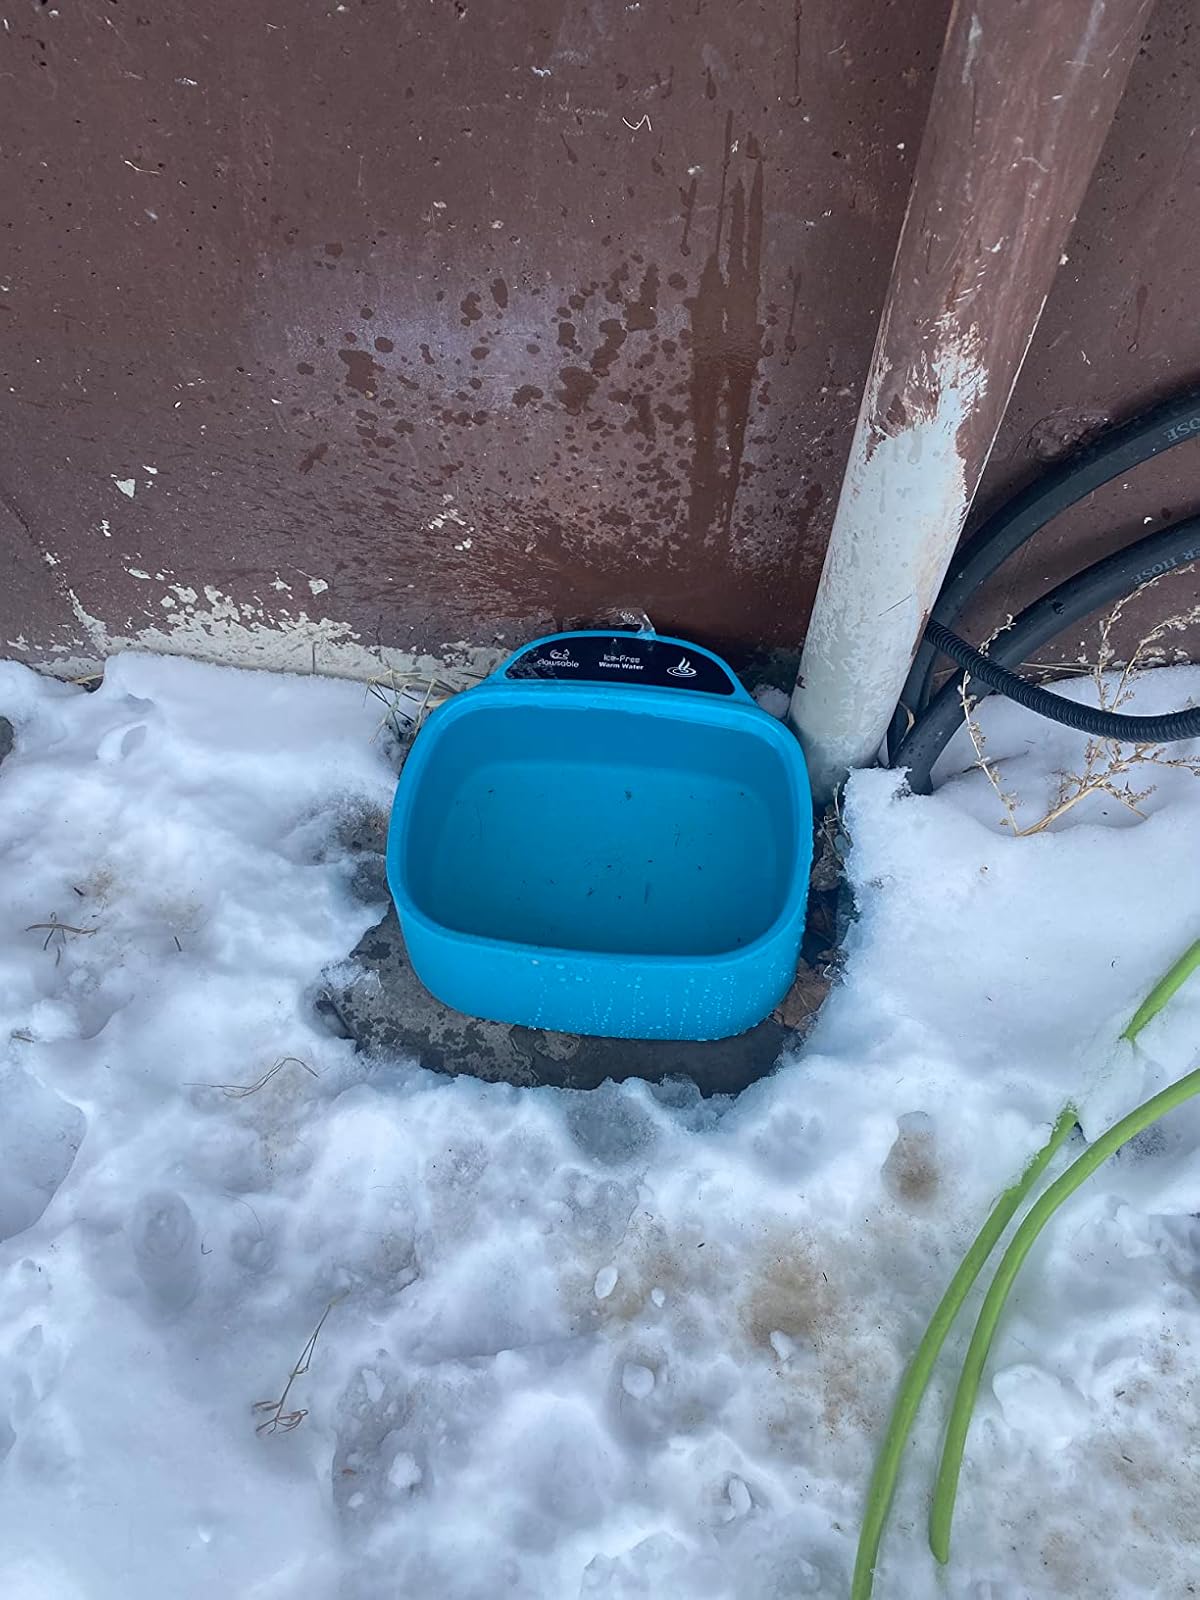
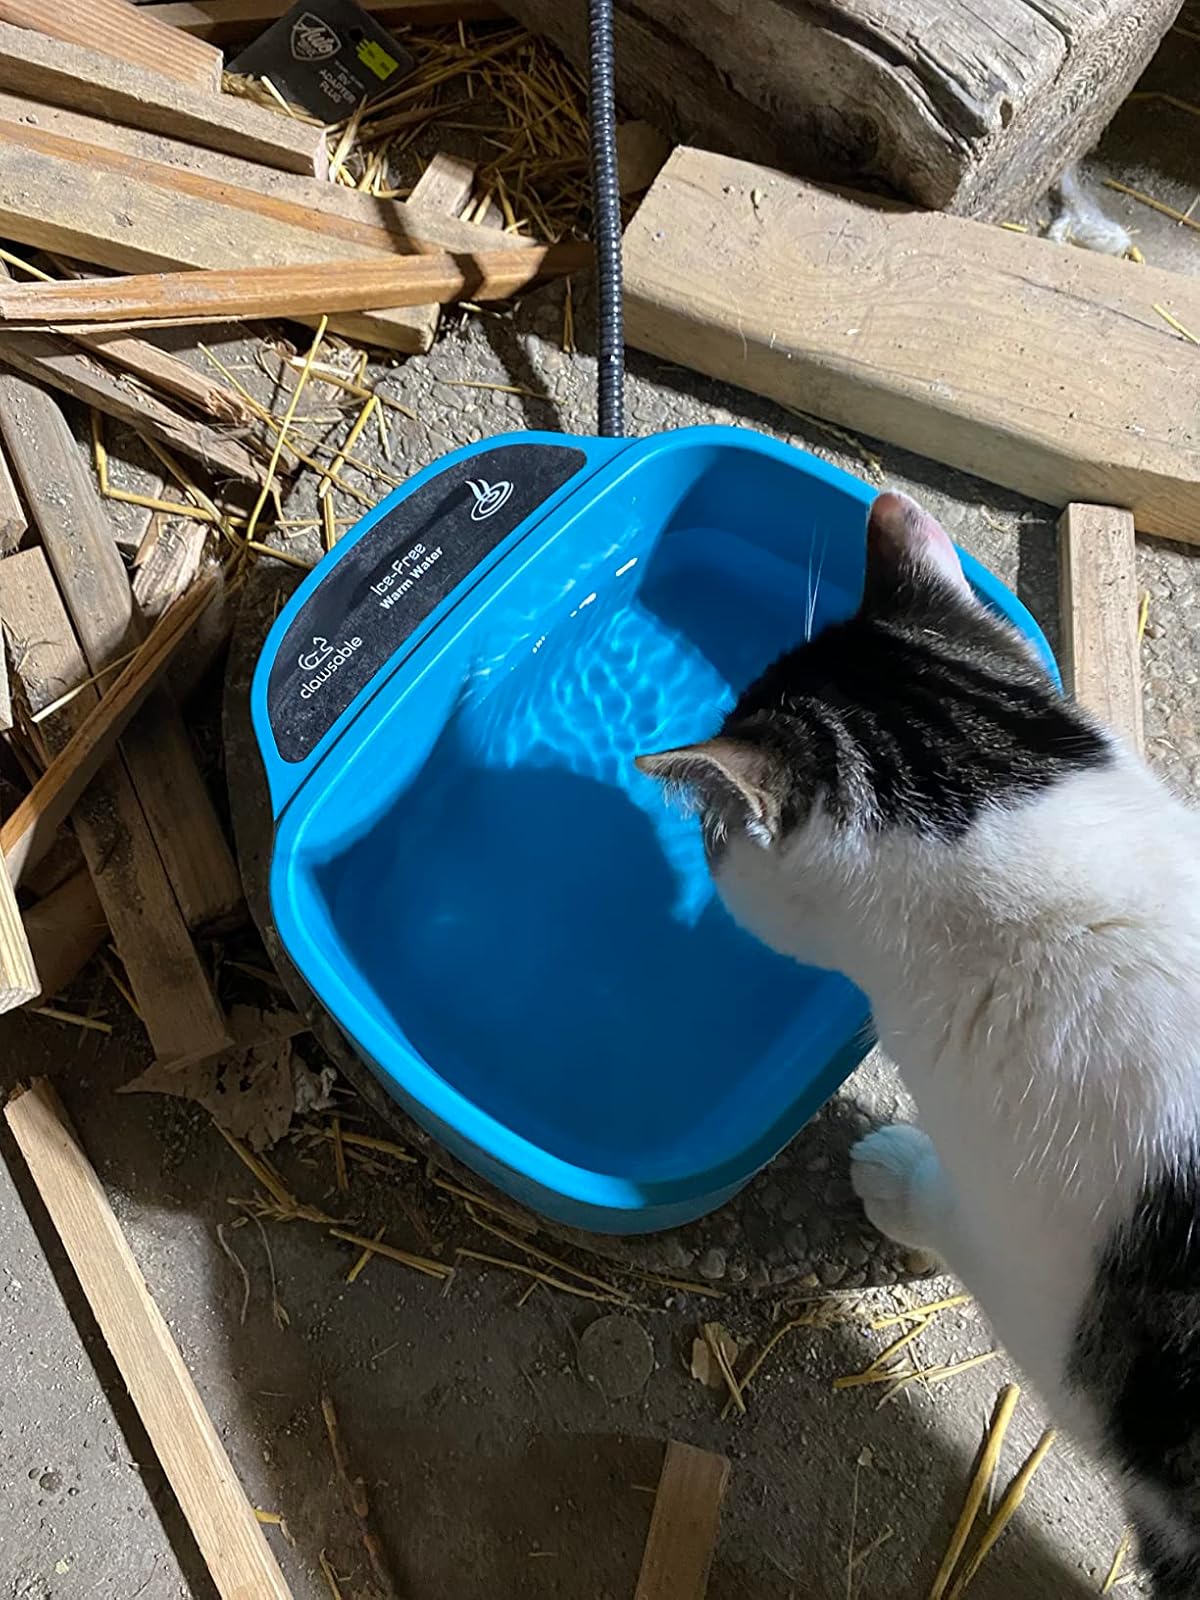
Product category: items_bowl
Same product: yes